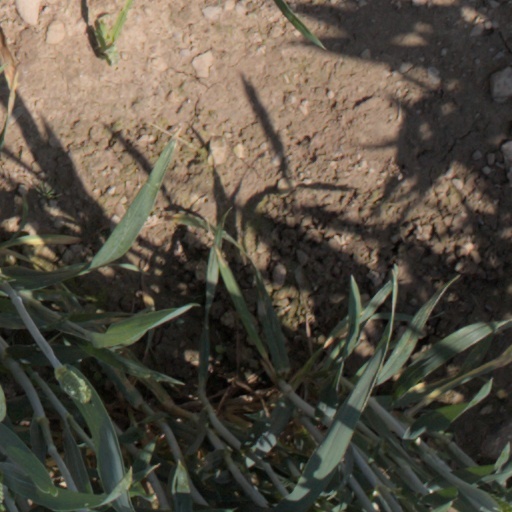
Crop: wheat